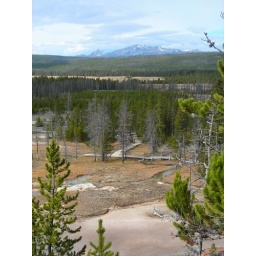
This field of geysers was surrounded by fields of small black pebbles.